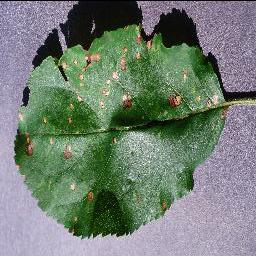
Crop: apple
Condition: black_rot